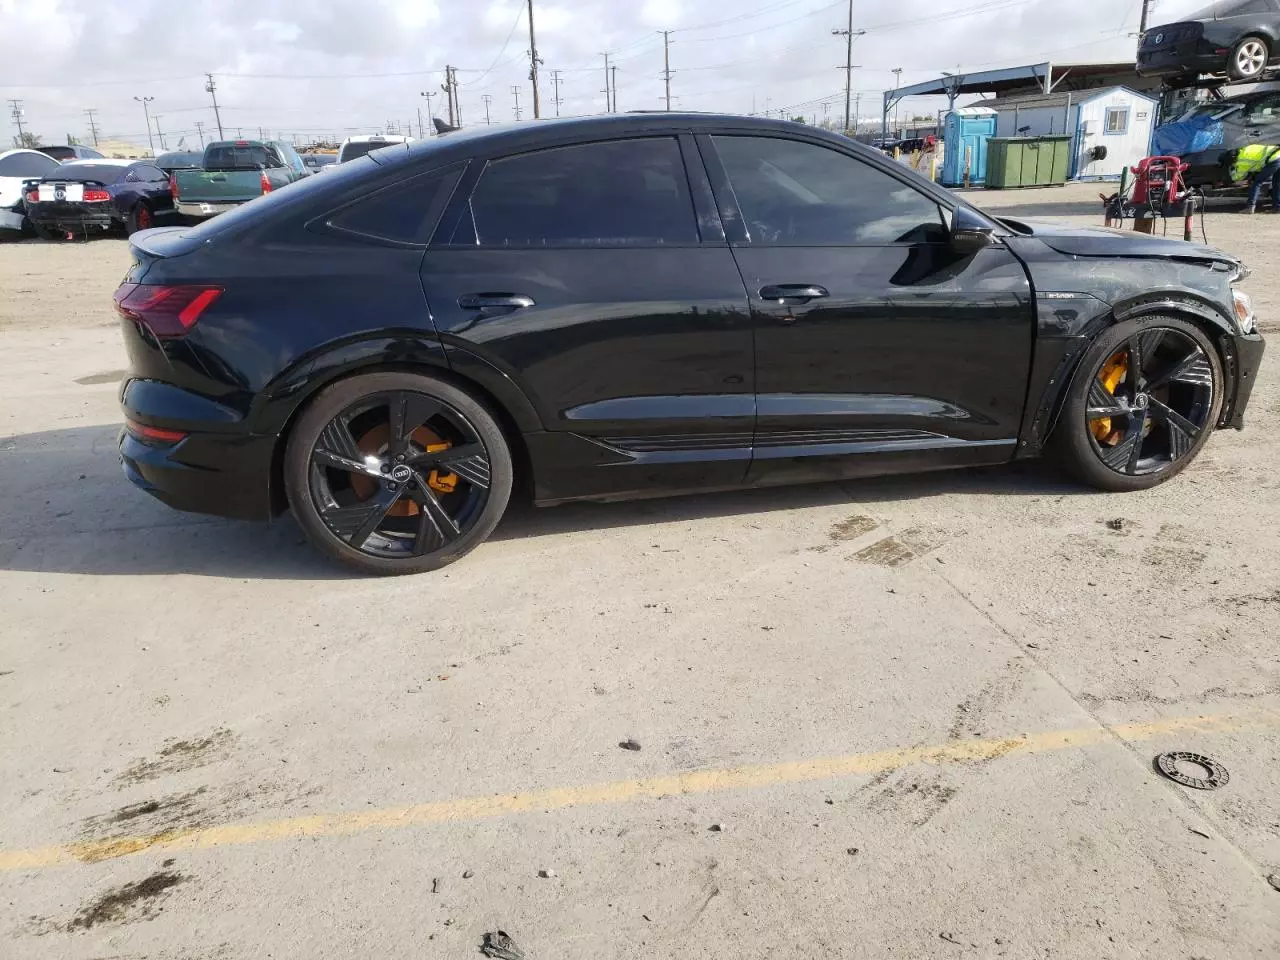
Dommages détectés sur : pare-choc avant, capot, aile avant droite, porte arrière droite, aile arrière droite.
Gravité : mineur